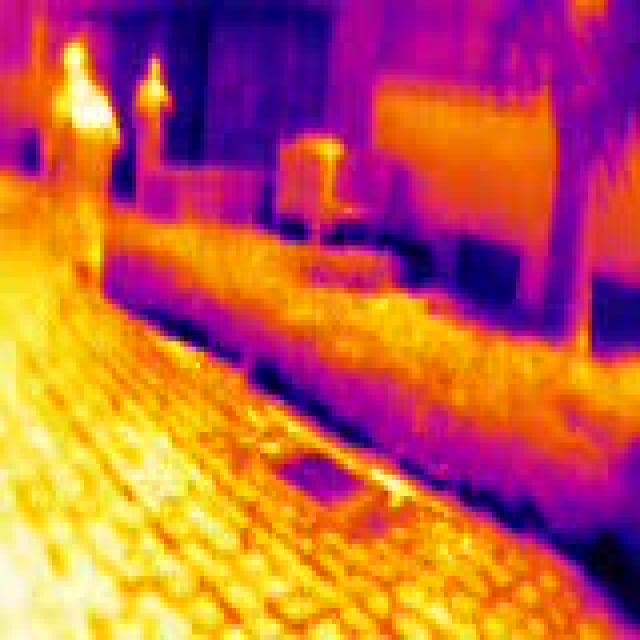
Detected objects:
label: person
label: person